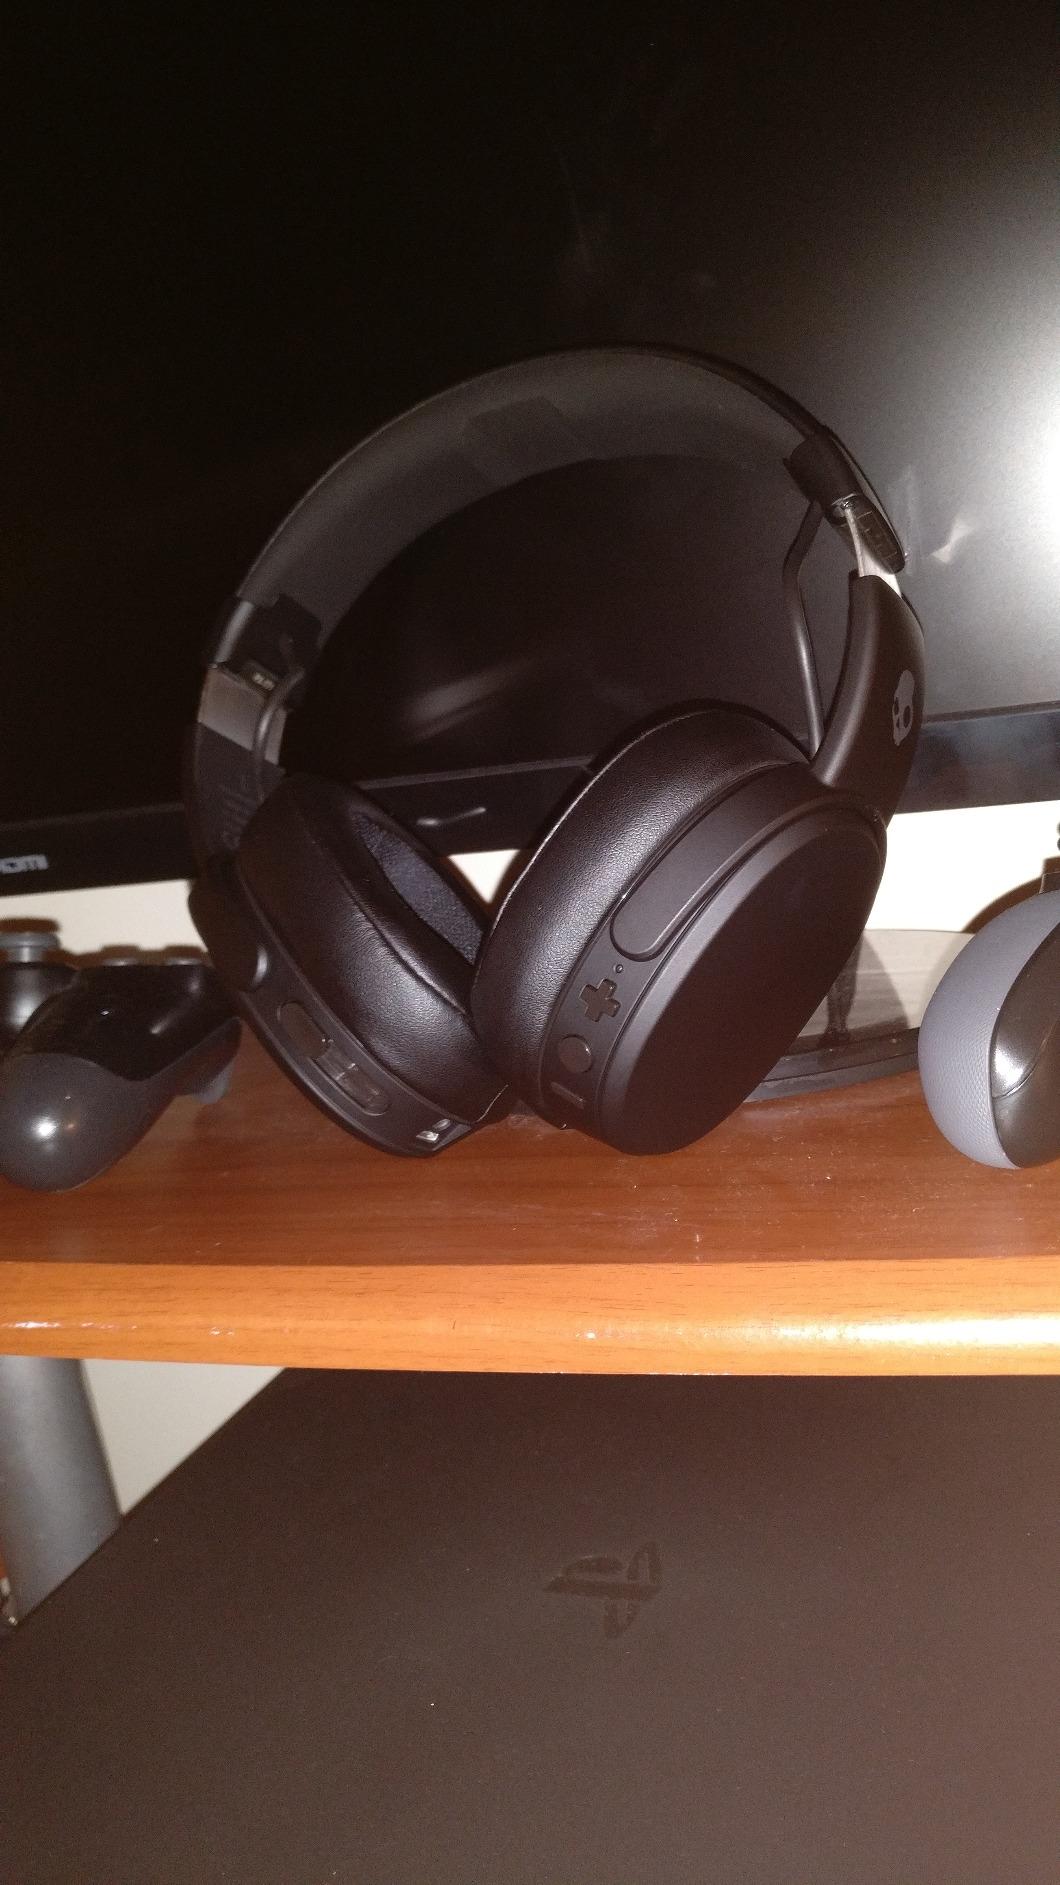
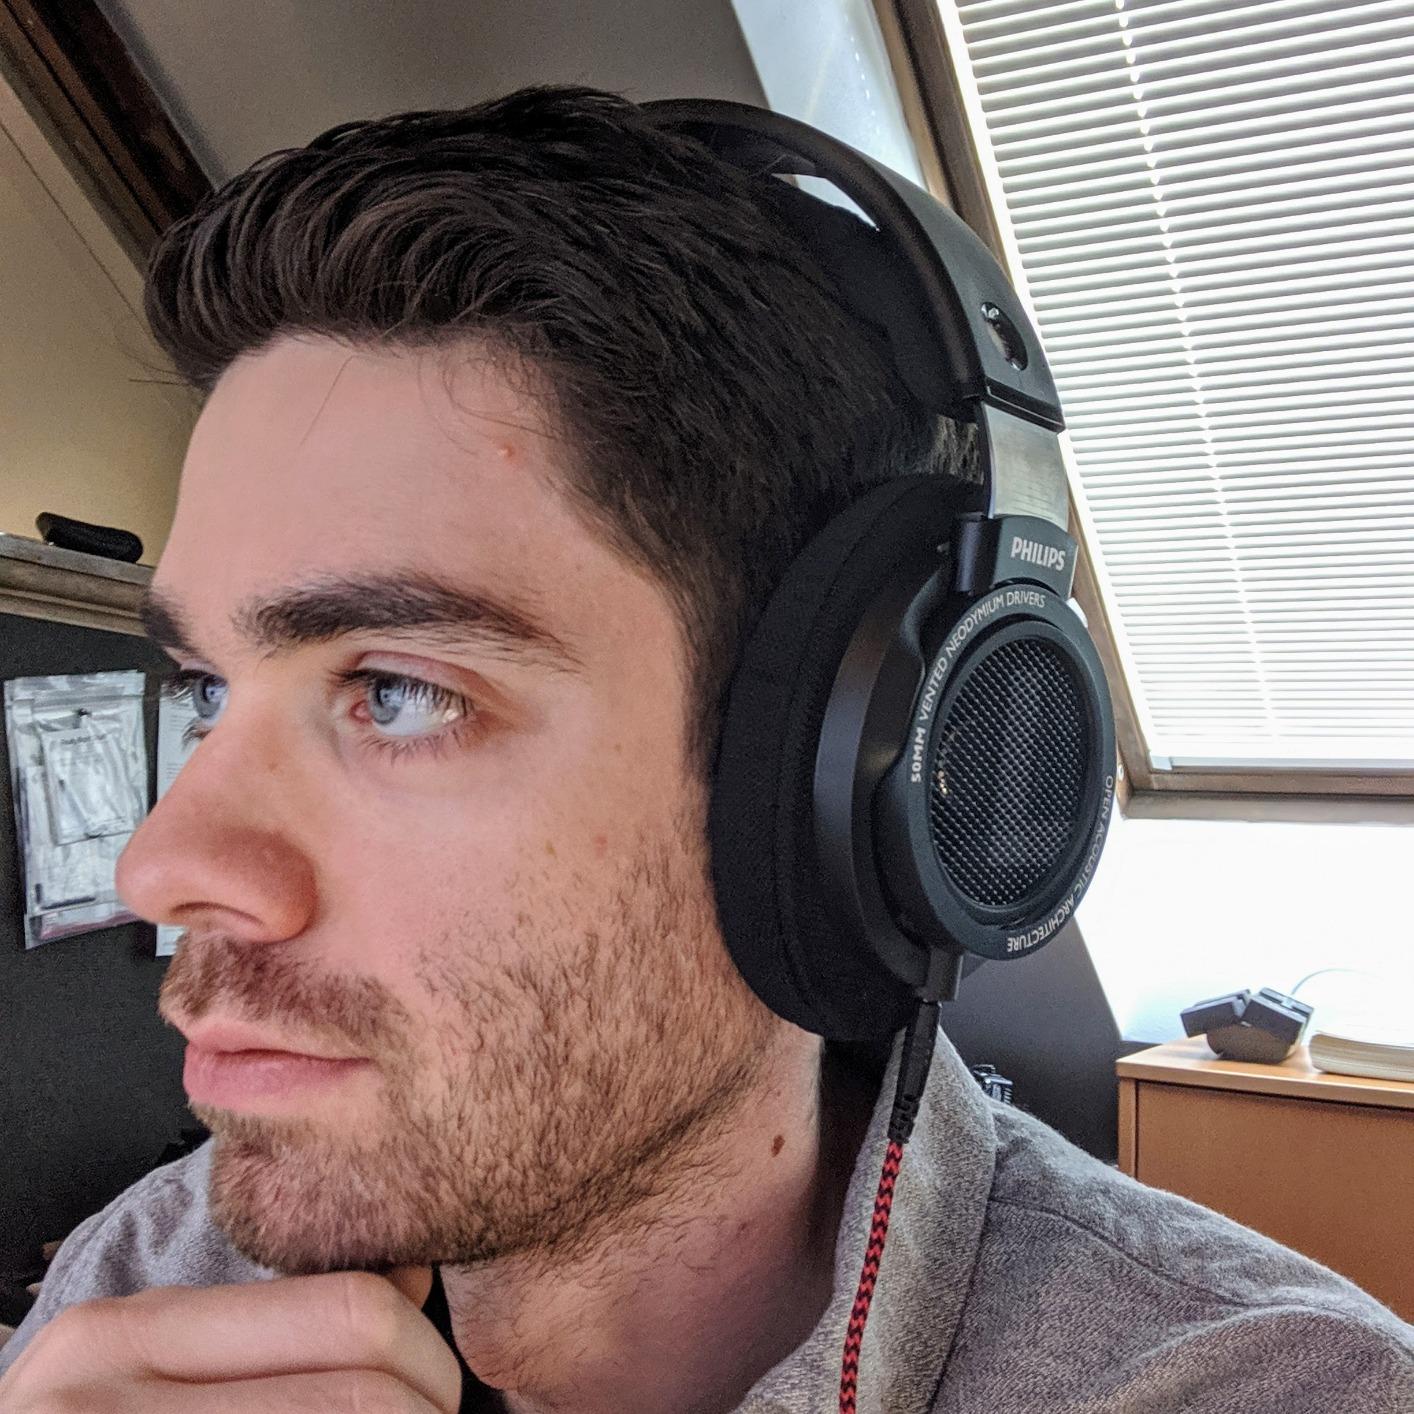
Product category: headphones
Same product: no